Marilyn Monroe

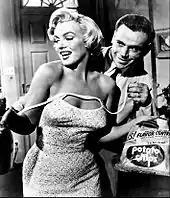
As seen in this publicity photo for "The Seven Year Itch" (1955), Monroe wore figure-hugging outfits that enhanced her sexual attractiveness.

After "Some Like It Hot", Monroe took another hiatus until late 1959, when she starred in the musical comedy "Let's Make Love". She chose George Cukor to direct and Miller rewrote some of the script, which she considered weak. She accepted the part solely because she was behind on her contract with Fox. The film's production was delayed by her frequent absences from the set. During the shoot, Monroe had an affair with co-star Yves Montand that was widely reported by the press and used in the film's publicity campaign. "Let's Make Love" was unsuccessful upon its release in September 1960. Crowther described Monroe as appearing "rather untidy" and "lacking ... the old Monroe dynamism", and Hedda Hopper called the film "the most vulgar picture she's ever done". Truman Capote lobbied for Monroe to play Holly Golightly in a film adaptation of "Breakfast at Tiffany's", but the role went to Audrey Hepburn as its producers feared that Monroe would complicate the production.